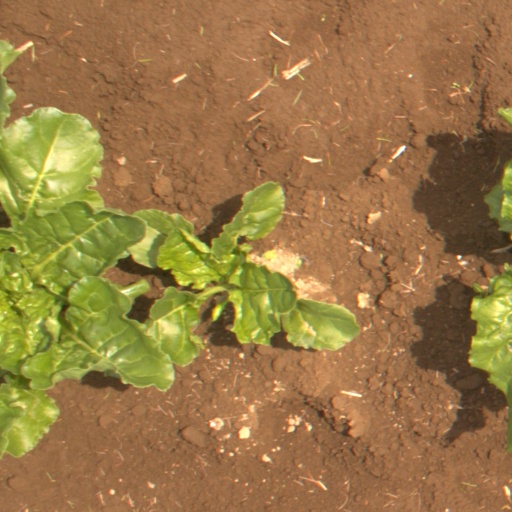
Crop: sugar beet